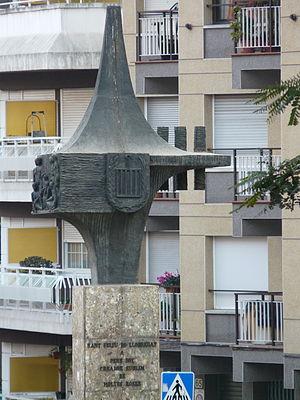
Pedro Dot Martínez est un rosiériste espagnol qui compte parmi les grands créateurs de roses du monde. Un certain nombre de ses cultivars sont considérés comme ayant des caractéristiques fort originales.